Brønnøysund Bridge

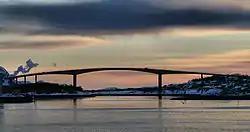
View of the bridge

The Brønnøysund Bridge is a cantilevered road bridge near the town of Brønnøysund in Brønnøy Municipality in Nordland county, Norway. The bridge was constructed in 1979 and it connects the small island of Torget with the mainland just south of Brønnøysund. The bridge has a maximum clearance to the sea of . It consists of 20 spans, the longest of which is . The bridge deck is made of pre-stressed concrete.